Tatsunosuke Hori

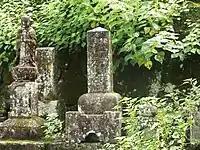

When the American Lieutenant John Rodgers of the "USS Vincennes" landed at the port of Shimoda on 13 May 1855, Hori assisted in mediating the negotiations between Rodgers and Shimoda's governors. He had been learning English with the help of a Webster's dictionary which had been donated by the Perry expedition.